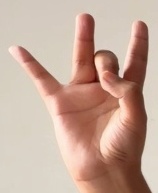
ASL sign: 8